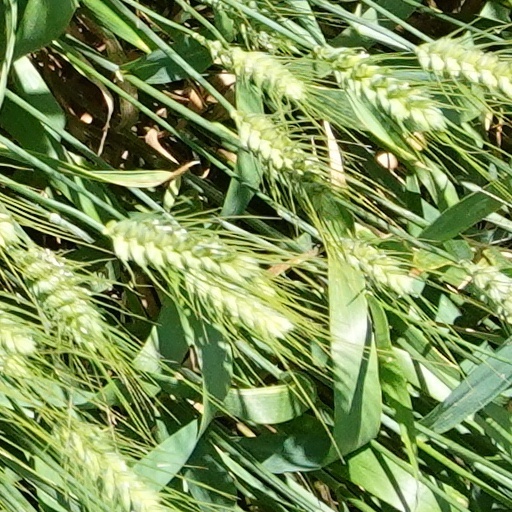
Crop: wheat